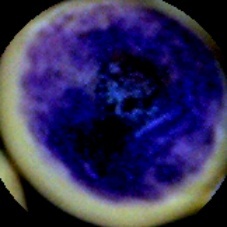
Label: Spotted